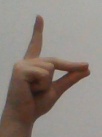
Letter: ta